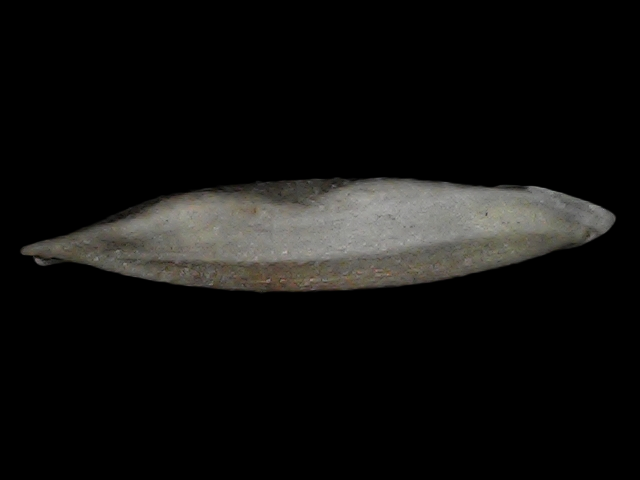
Rice variety: Bd57